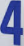
Number: 4